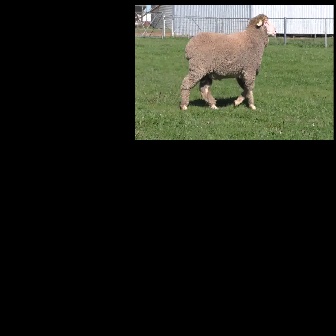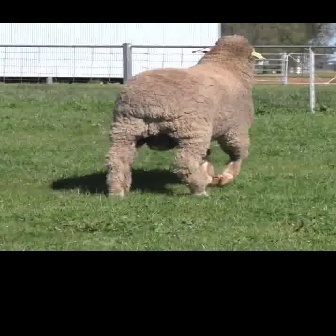
  Please identify the target specified by the bounding box [179,13,277,110] in the first image and locate it in the second image. Return the coordinates in [x_min,y_min,x_max,y_max] format.
Answer: [103,33,267,197]